Vultee A-31 Vengeance

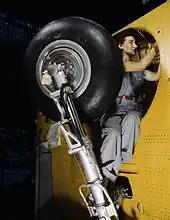
Worker at Vultee-Nashville makes final adjustments in the wheel well of an inner wing before the installation of the landing gear. (February 1942)

By the time that Britain had received many Vengeances, its opinion on the usefulness of specialised dive bombers had changed. As the Battle of Britain and operations over North Africa had shown the dive bomber to be vulnerable to fighter attack, the Vengeance was rejected for use over Western Europe or in the Mediterranean. It was decided to use the Vengeance in the Burma theatre to carry out dive-bombing operations in close support of British and Indian troops. RAF 82 Squadron and 110 Squadron received Vengeances in October 1942. The first dive bombing sorties against Japanese forces were flown on 19 March 1943. Two more squadrons in Burma 84 Squadron and 45 Squadron converted to the Vengeance, together with 7 Squadron and 8 Squadron of the Royal Indian Air Force (RIAF).